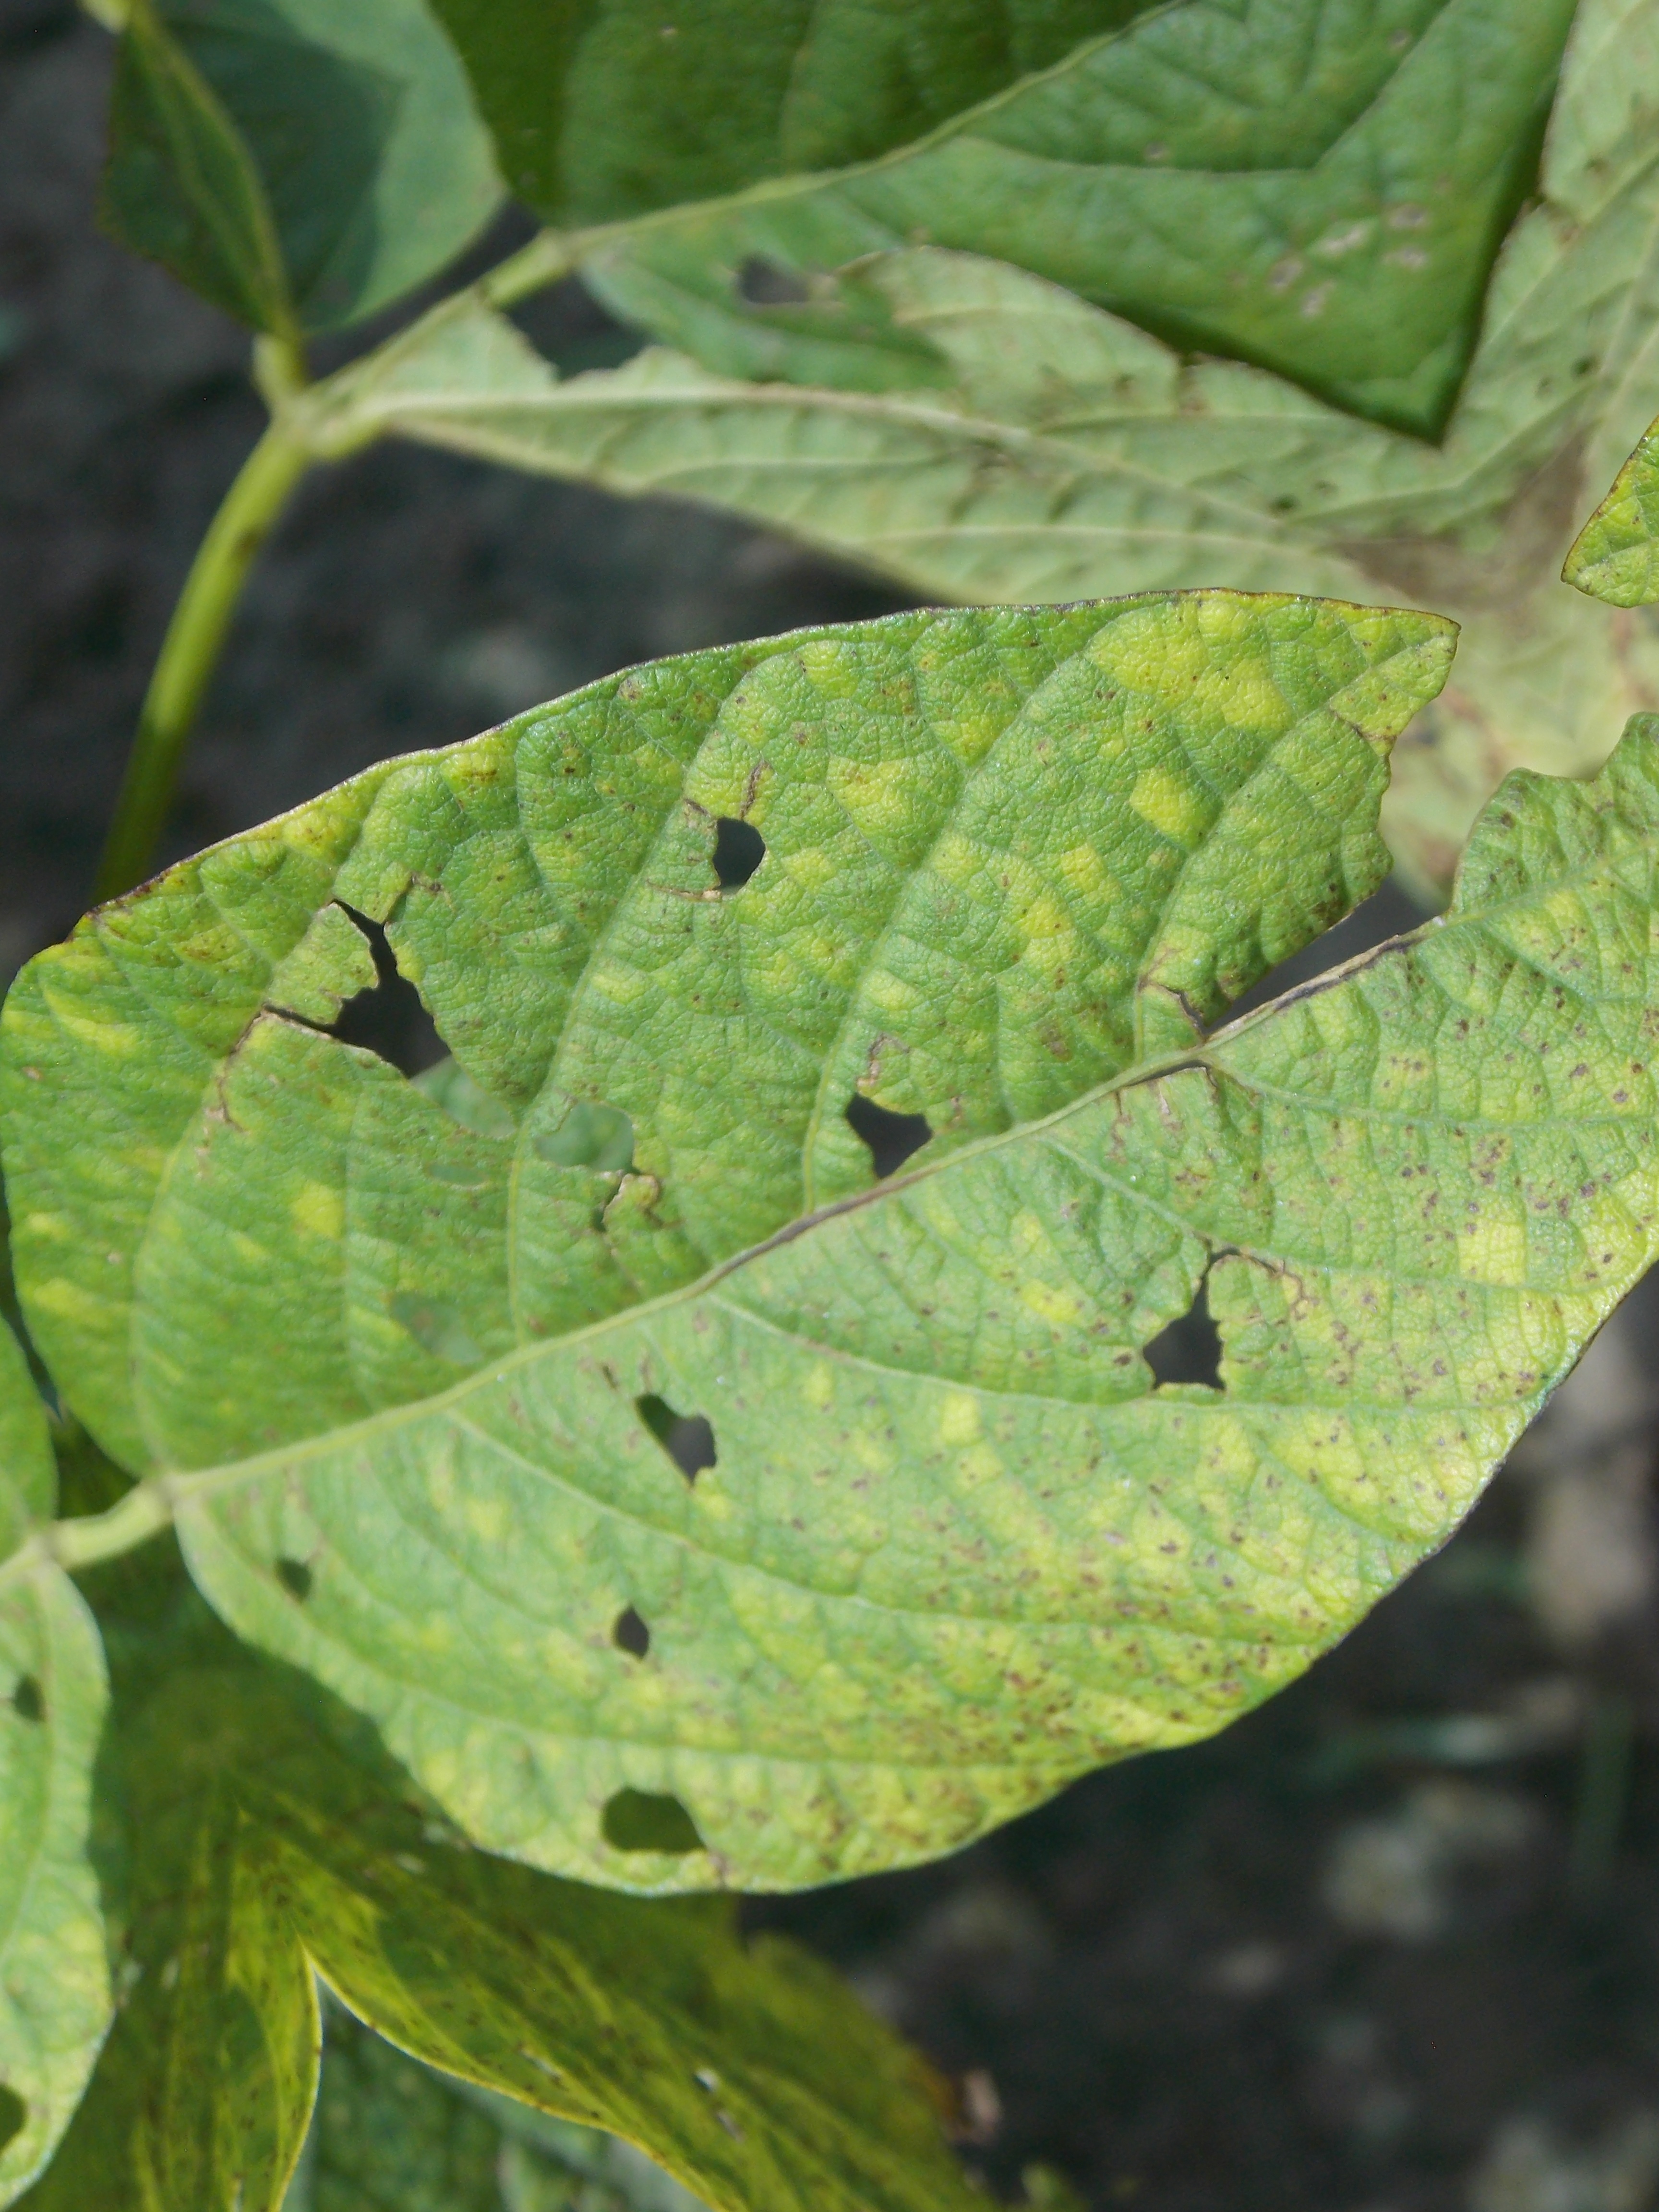
Label: Disease